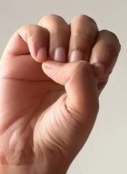
ASL sign: E